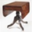
Label: table